Hanna Jessen

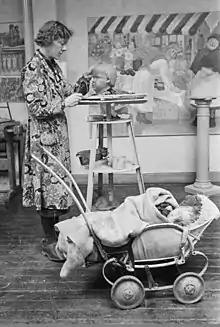
Sculptor Hanna Jessen in 1940

Hanna Jessen (born 29 June 1907 in Kristiania, died 11 October 1973 in Oslo) was a Norwegian sculptor, lecturer and non-fiction author.